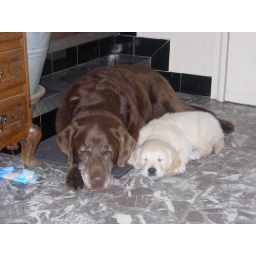
Alix is a female golden retriever and a service dog in training. Picture taken by her foster family.